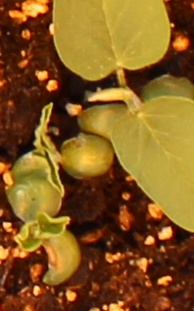
Label: Soybean